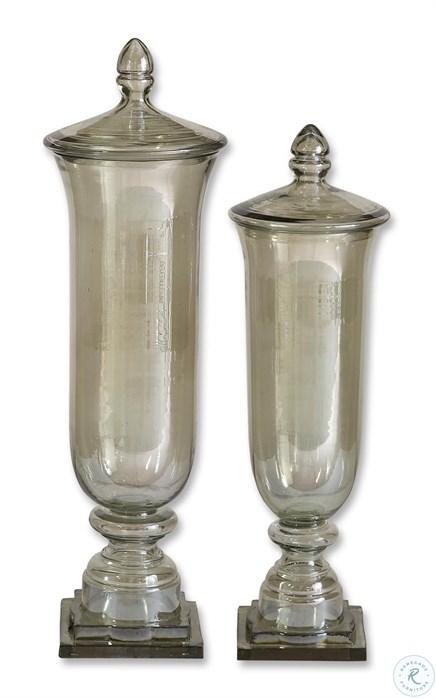
Category: Decor
Style: Modern